Mooi River (town)

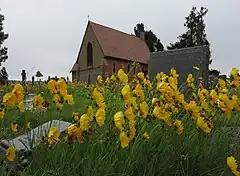
St John's Anglican Church at Weston, Mooi River, dates from 1872

The urban economy of the area is currently based primarily on retail entrepreneurship, tourism and supporting the local agricultural community. Previously, the backbone of the urban economy had been Mooi River Textiles which finally closed in 2002 after years of downsizing. The decline of the textile industry is being reversed however with large foreign investment from the Far East.